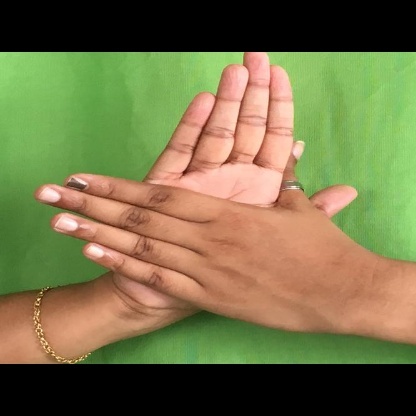
Mudra: Chakra